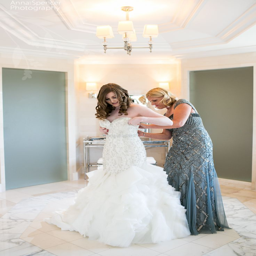
bride getting ready for her wedding